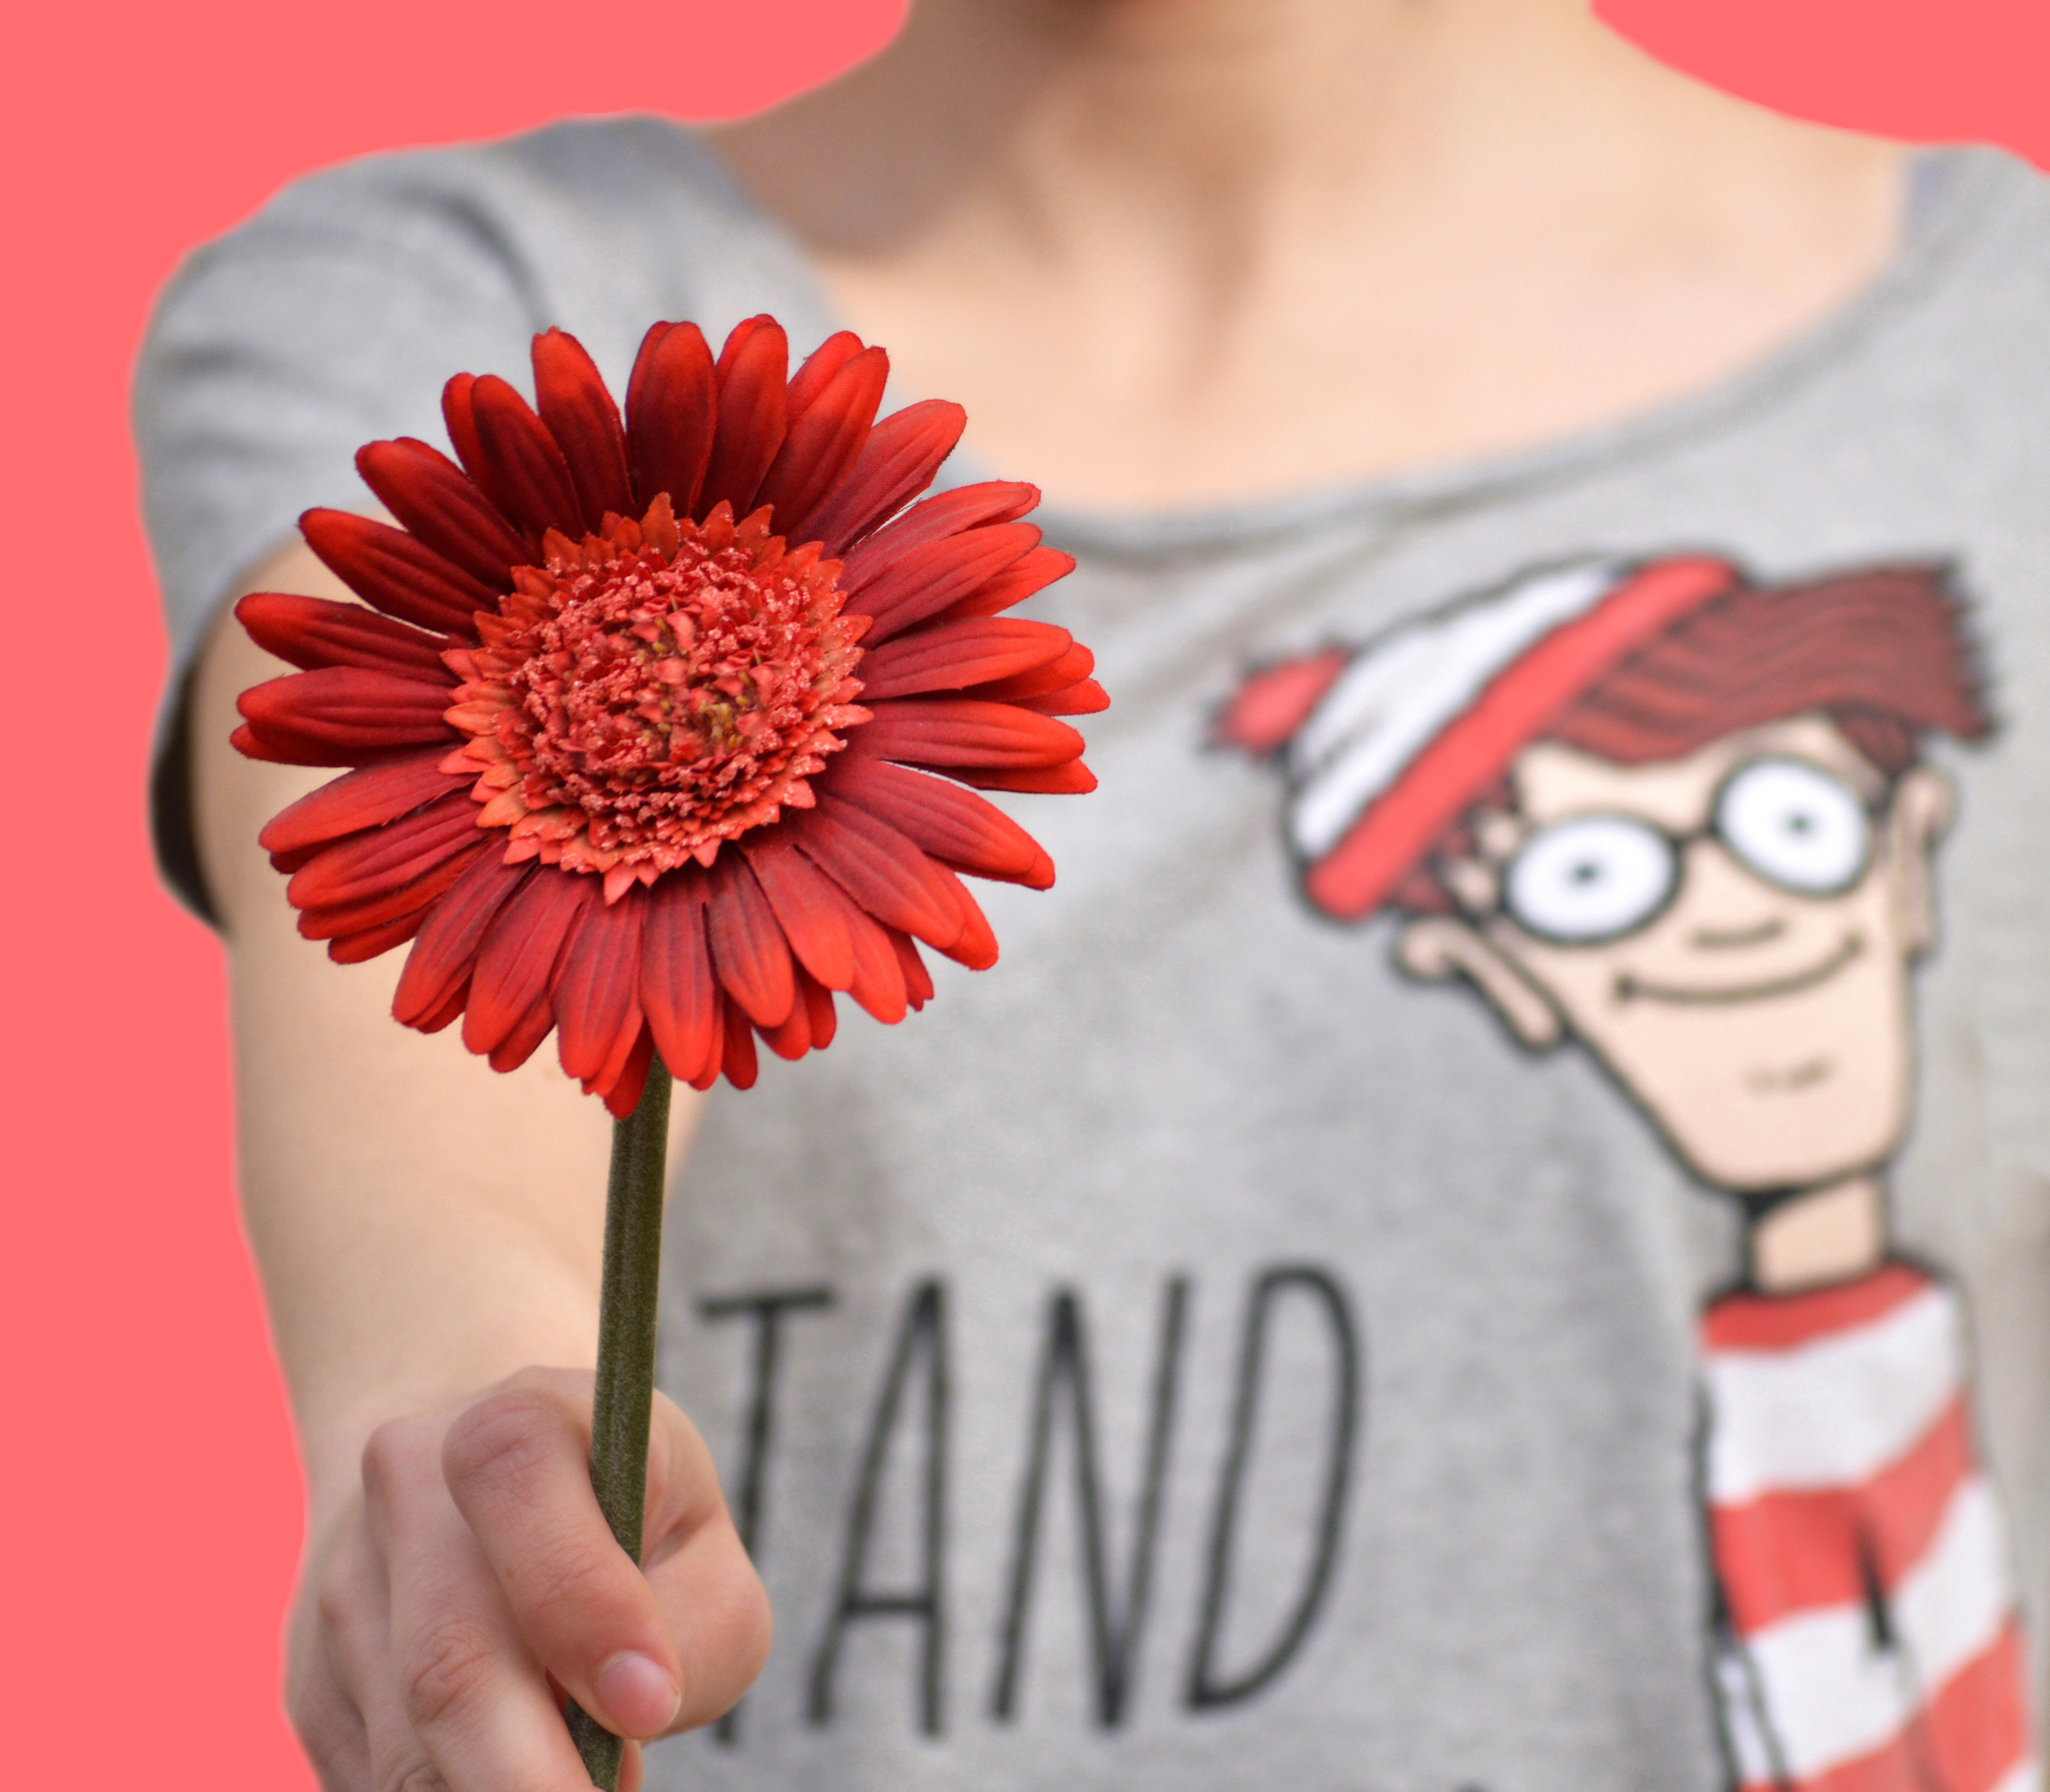
plant, flower, petal, spring, red, tshirt, pink, rot, fleur, rouge, rojo, flor, welcome, primavera, printemps, blume, accueil, charlie, fiore, walter, fr hling, vermell, rosso, teeshirt, flowering plant, daisy family, bienvenida, wally, waldo, camiseta, benvinguda, ubaldo, whereswally, willkommen, whereswaldo, woistwalter, maglietta, accoglienza, o estcharlie, d ndeest wally, martinhandford, dov wally, on swally, land plant